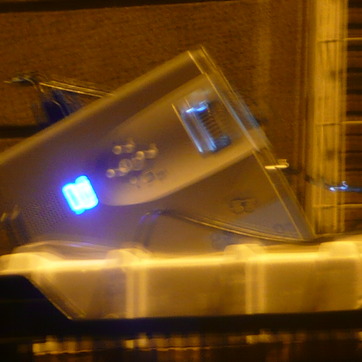
Material: plastic